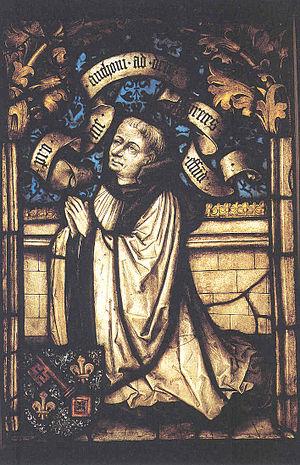
Johann von Dalberg, né le 14 août 1455 à Oppenheim, mort le 27 juillet 1503 à Heidelberg est évêque de Worms et chancelier de l’Université de Heidelberg de 1480 à 1482.